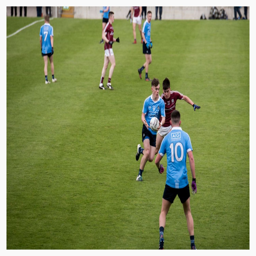
congratulations to the u players